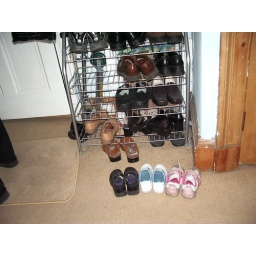
cute shoes under the rack